Pretty Persuasion

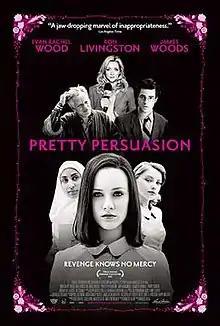
Theatrical release poster

Pretty Persuasion is a 2005 American black comedy film directed by Marcos Siega, written by Skander Halim, and starring Evan Rachel Wood, James Woods, Ron Livingston, Elisabeth Harnois, and Jane Krakowski. Its plot follows a manipulative, sociopathic 15-year-old student at an elite Beverly Hills academy who accuses her drama teacher of sexual harassment.